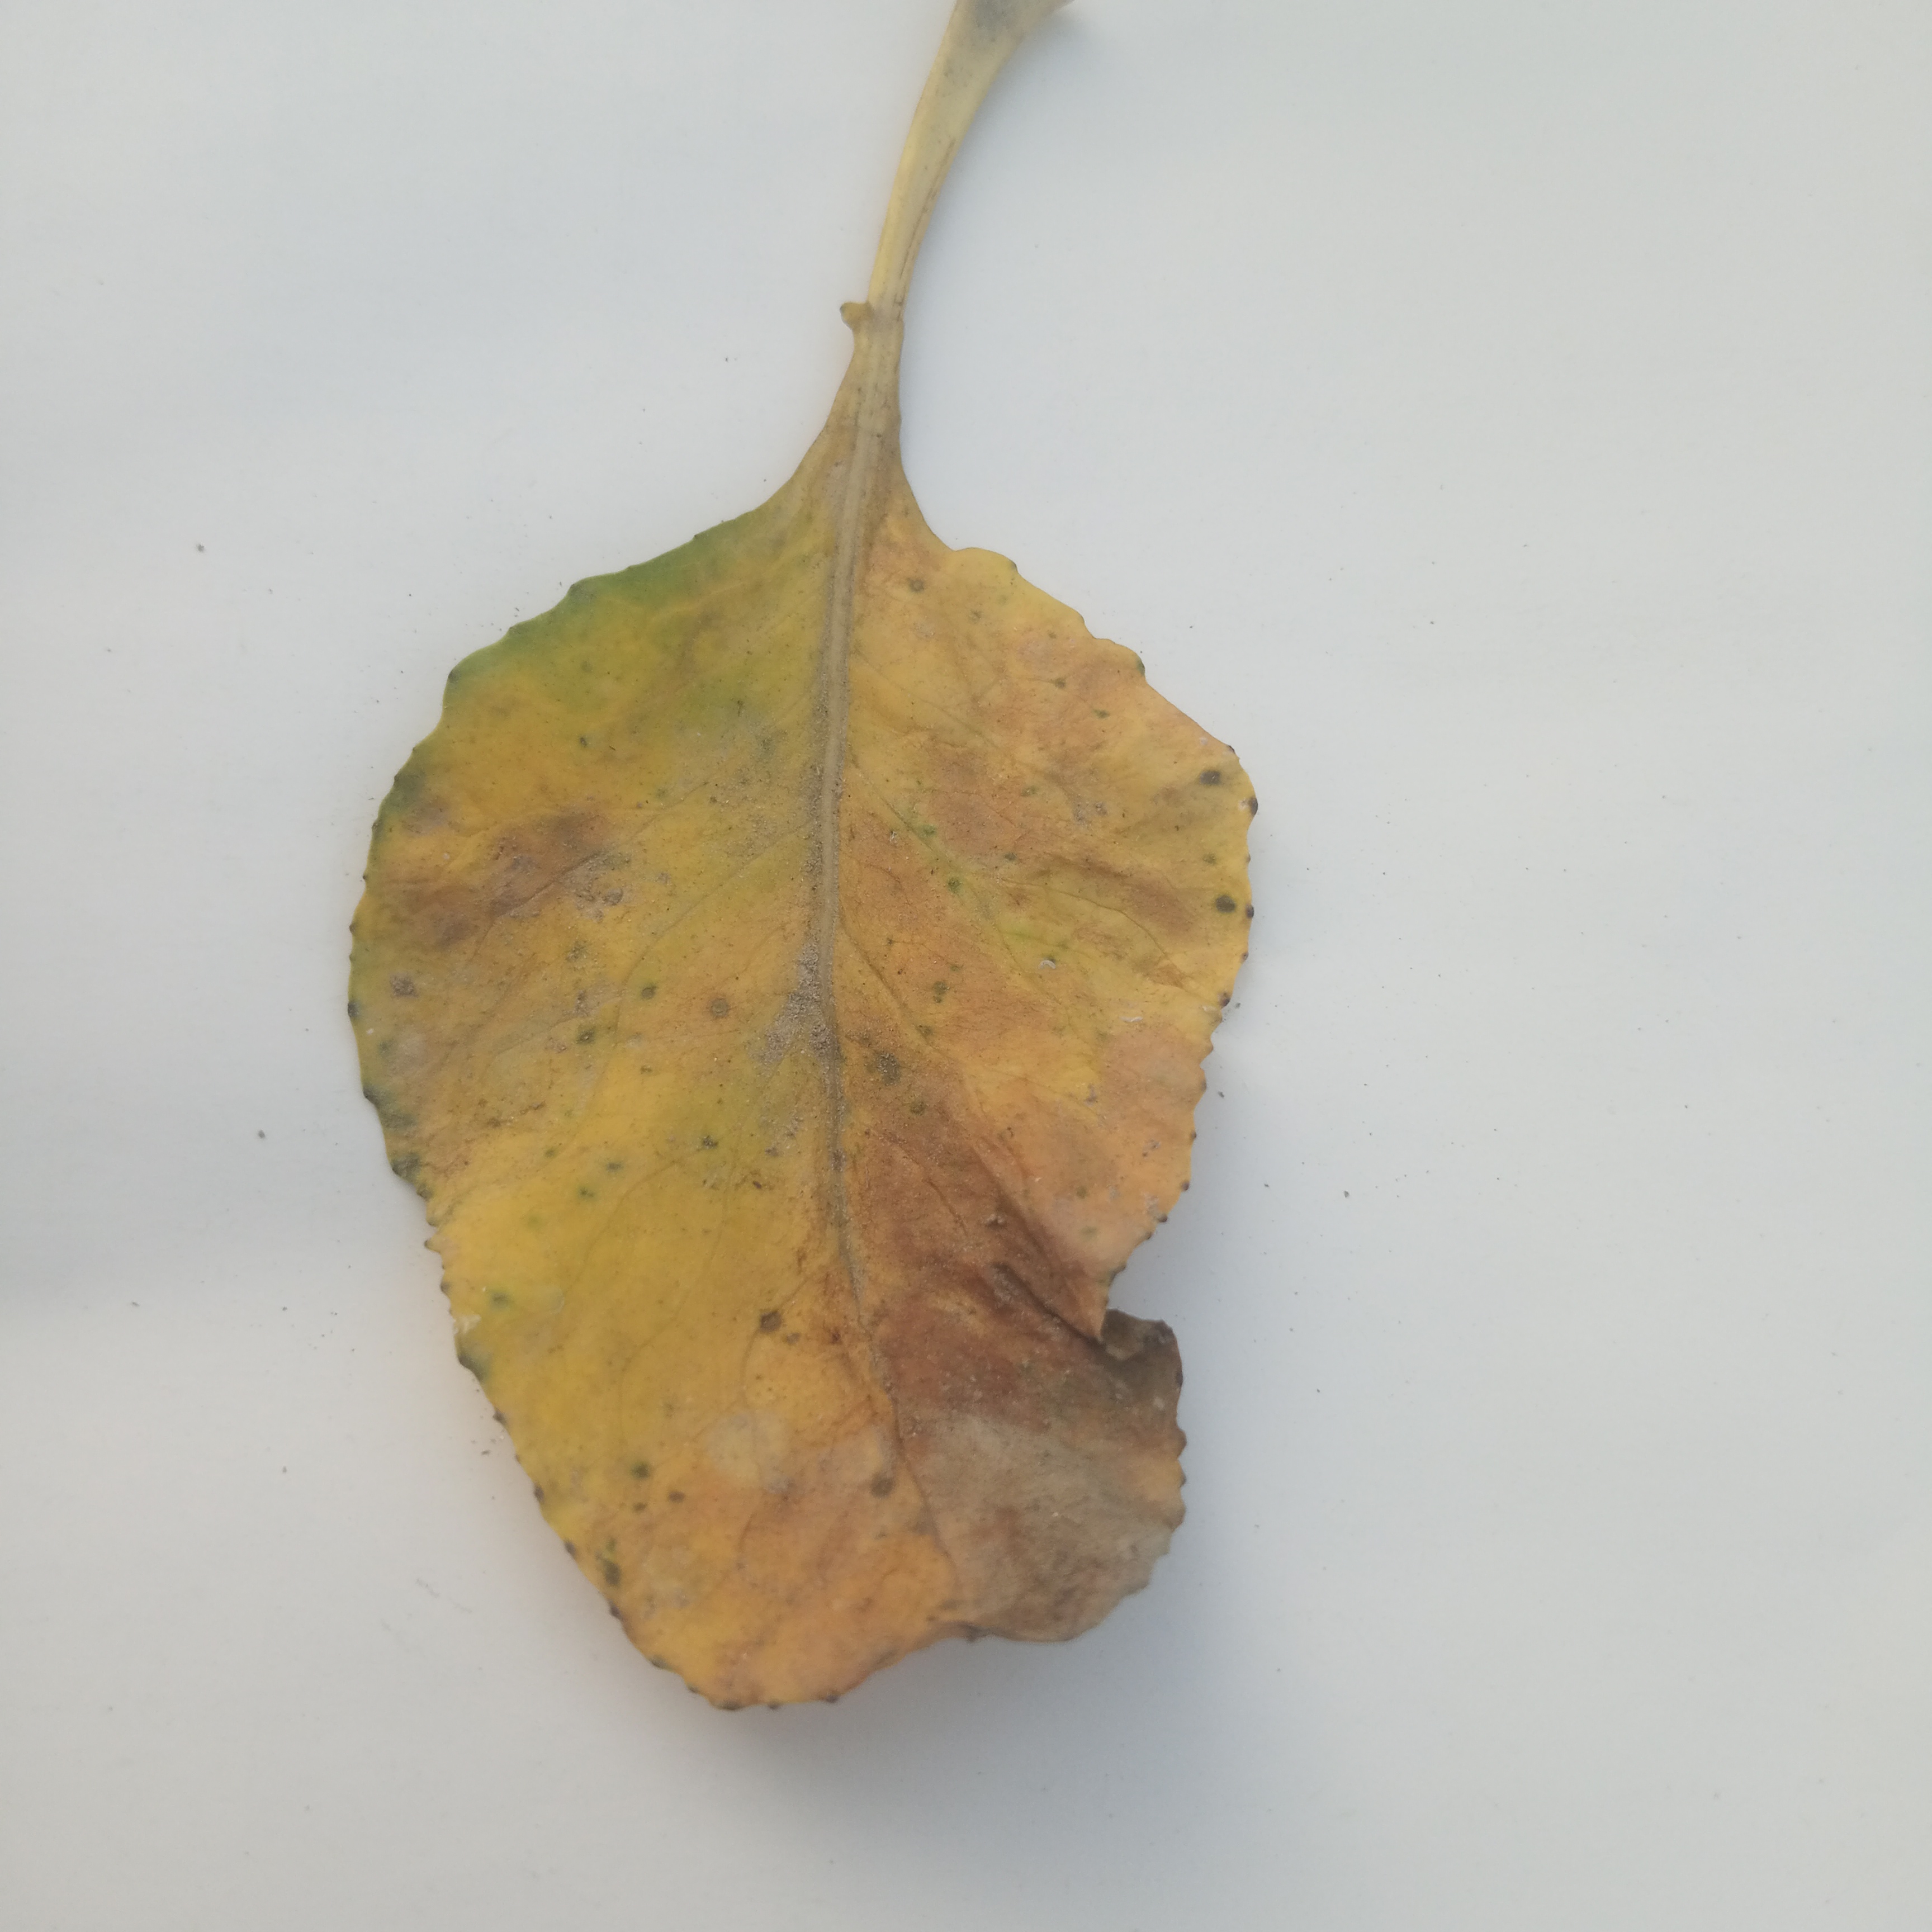
Label: Black Rot